Siege of Antioch

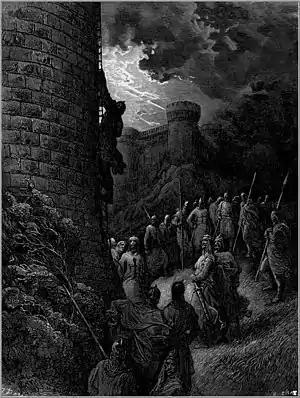
Bohemond and his Norman troops scale the walls of Antioch, in an engraving by Gustave Doré

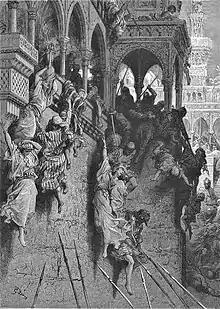
The massacre of Antioch, in a 19th-century engraving by Gustave Doré

The crusaders concluded that they would have to take the city before Kerbogha arrived if they had any chance of survival. Weeks earlier, Bohemond had secretly established contact with someone inside the city named Firouz, an Armenian guard who controlled the Tower of the Two Sisters. Firouz's motivation was unclear even to Bohemond, perhaps avarice or revenge, but he offered to let Bohemond into the city in exchange for money and a title. Bohemond then approached the other crusaders and offered access to the city, through Firouz, if they would agree to make Bohemond the Prince of Antioch. Raymond was furious and argued that the city should be handed over to Alexios, as they had agreed when they left Constantinople in 1097, but Godfrey, Tancred, Robert, and the other leaders, faced with a desperate situation, gave in to Bohemond's demand.